Mason Mitchell Motorsports

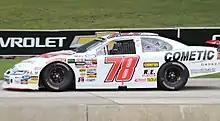
Cole Custer in the No. 78 car at Road America in 2017.

Mitchell began fielding this car in 2015, with himself as the driver for six races. He would capture two wins in those six starts, Iowa and Kansas. Kody Evans, a late model racer that competed in the Champion Racing Association, made his ARCA debut in the No. 78 car at Salem Speedway. After running as high as 5th, he would end up finishing the race in 12th. Another late model racer, Noah Gragson, made his debut at Kentucky Speedway. He qualified 7th, but finished 14th, due to losing a cylinder. The car ran a four race schedule in 2016, with Cole Powell running Daytona, Noah Gragson at Pocono, Mitchell at Iowa, and Gus Dean at Lucas Oil Raceway. Powell and Gragson would both finish in the top 30, after being involved in wrecks. Mitchell and Dean would both finish inside the top 10, getting 8th and 9th respectively. The team ran the full 2017 ARCA schedule with several drivers. Kyle Weatherman drove for 7 races, Justin Haley, Chase Purdy, and Sheldon Creed drove for 2 races, while Tyler Roahrig, Cole Anderson, Ryan Repko, Trevor Noles, Myatt Snider, Blaine Perkins, and Cole Custer ran one race. Haley would give MMM their seventh and final win, after taking the checkered flag at Pocono Raceway in July. Originally, the team was expected to run full-time for the 2018 season, but would cease its operations after the 14th race. Max Tullman drove for 8 races, Colby Howard drove for 2, while Repko, Grant Enfinger, Perkins, and Quin Houff ran one race. The 78 car ran its final race at Pocono Raceway, with Quin Houff behind the wheel. After starting in 8th, Houff would finish 21st, 1 lap down.